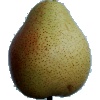
Label: pear_forelle